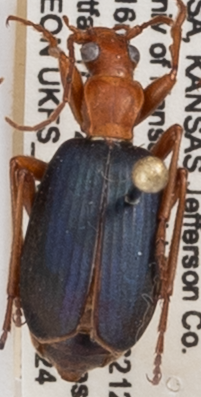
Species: Brachinus alternans
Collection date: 2021-08-24
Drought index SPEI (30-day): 0.862
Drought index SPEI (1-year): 0.06
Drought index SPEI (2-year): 0.48